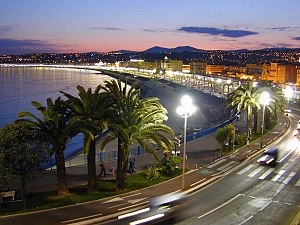
Promenade des Anglais
Promenaden set fra Le Château
Promenade des Anglais er en kendt strandpromenade, der ligger langs Middelhavet i Nice, Frankrig.